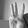
ASL letter: W